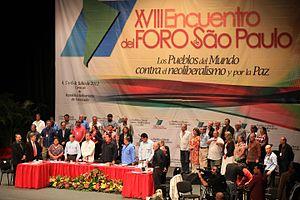
Le Forum de São Paulo, est une organisation Sud-Américaine qui rassemble des partis politiques et des organisations de gauche. Créé en 1990, après une rencontre initiée par le Parti des travailleurs, qui a invité d'autres partis et organisations d'Amérique latine et des Caraïbes à promouvoir des alternatives aux politiques néolibérales dominantes dans la région dans les années 1990 et à encourager une intégration ou coordination latino-américaine dans les domaines économique, politique et culturel.